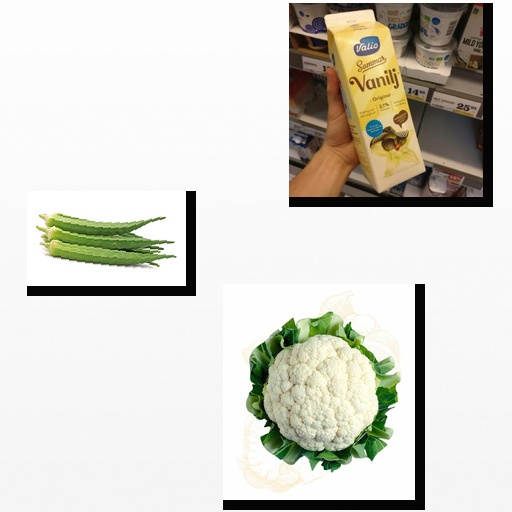
Food items: okra, vanilla_yoghurt, cauliflower